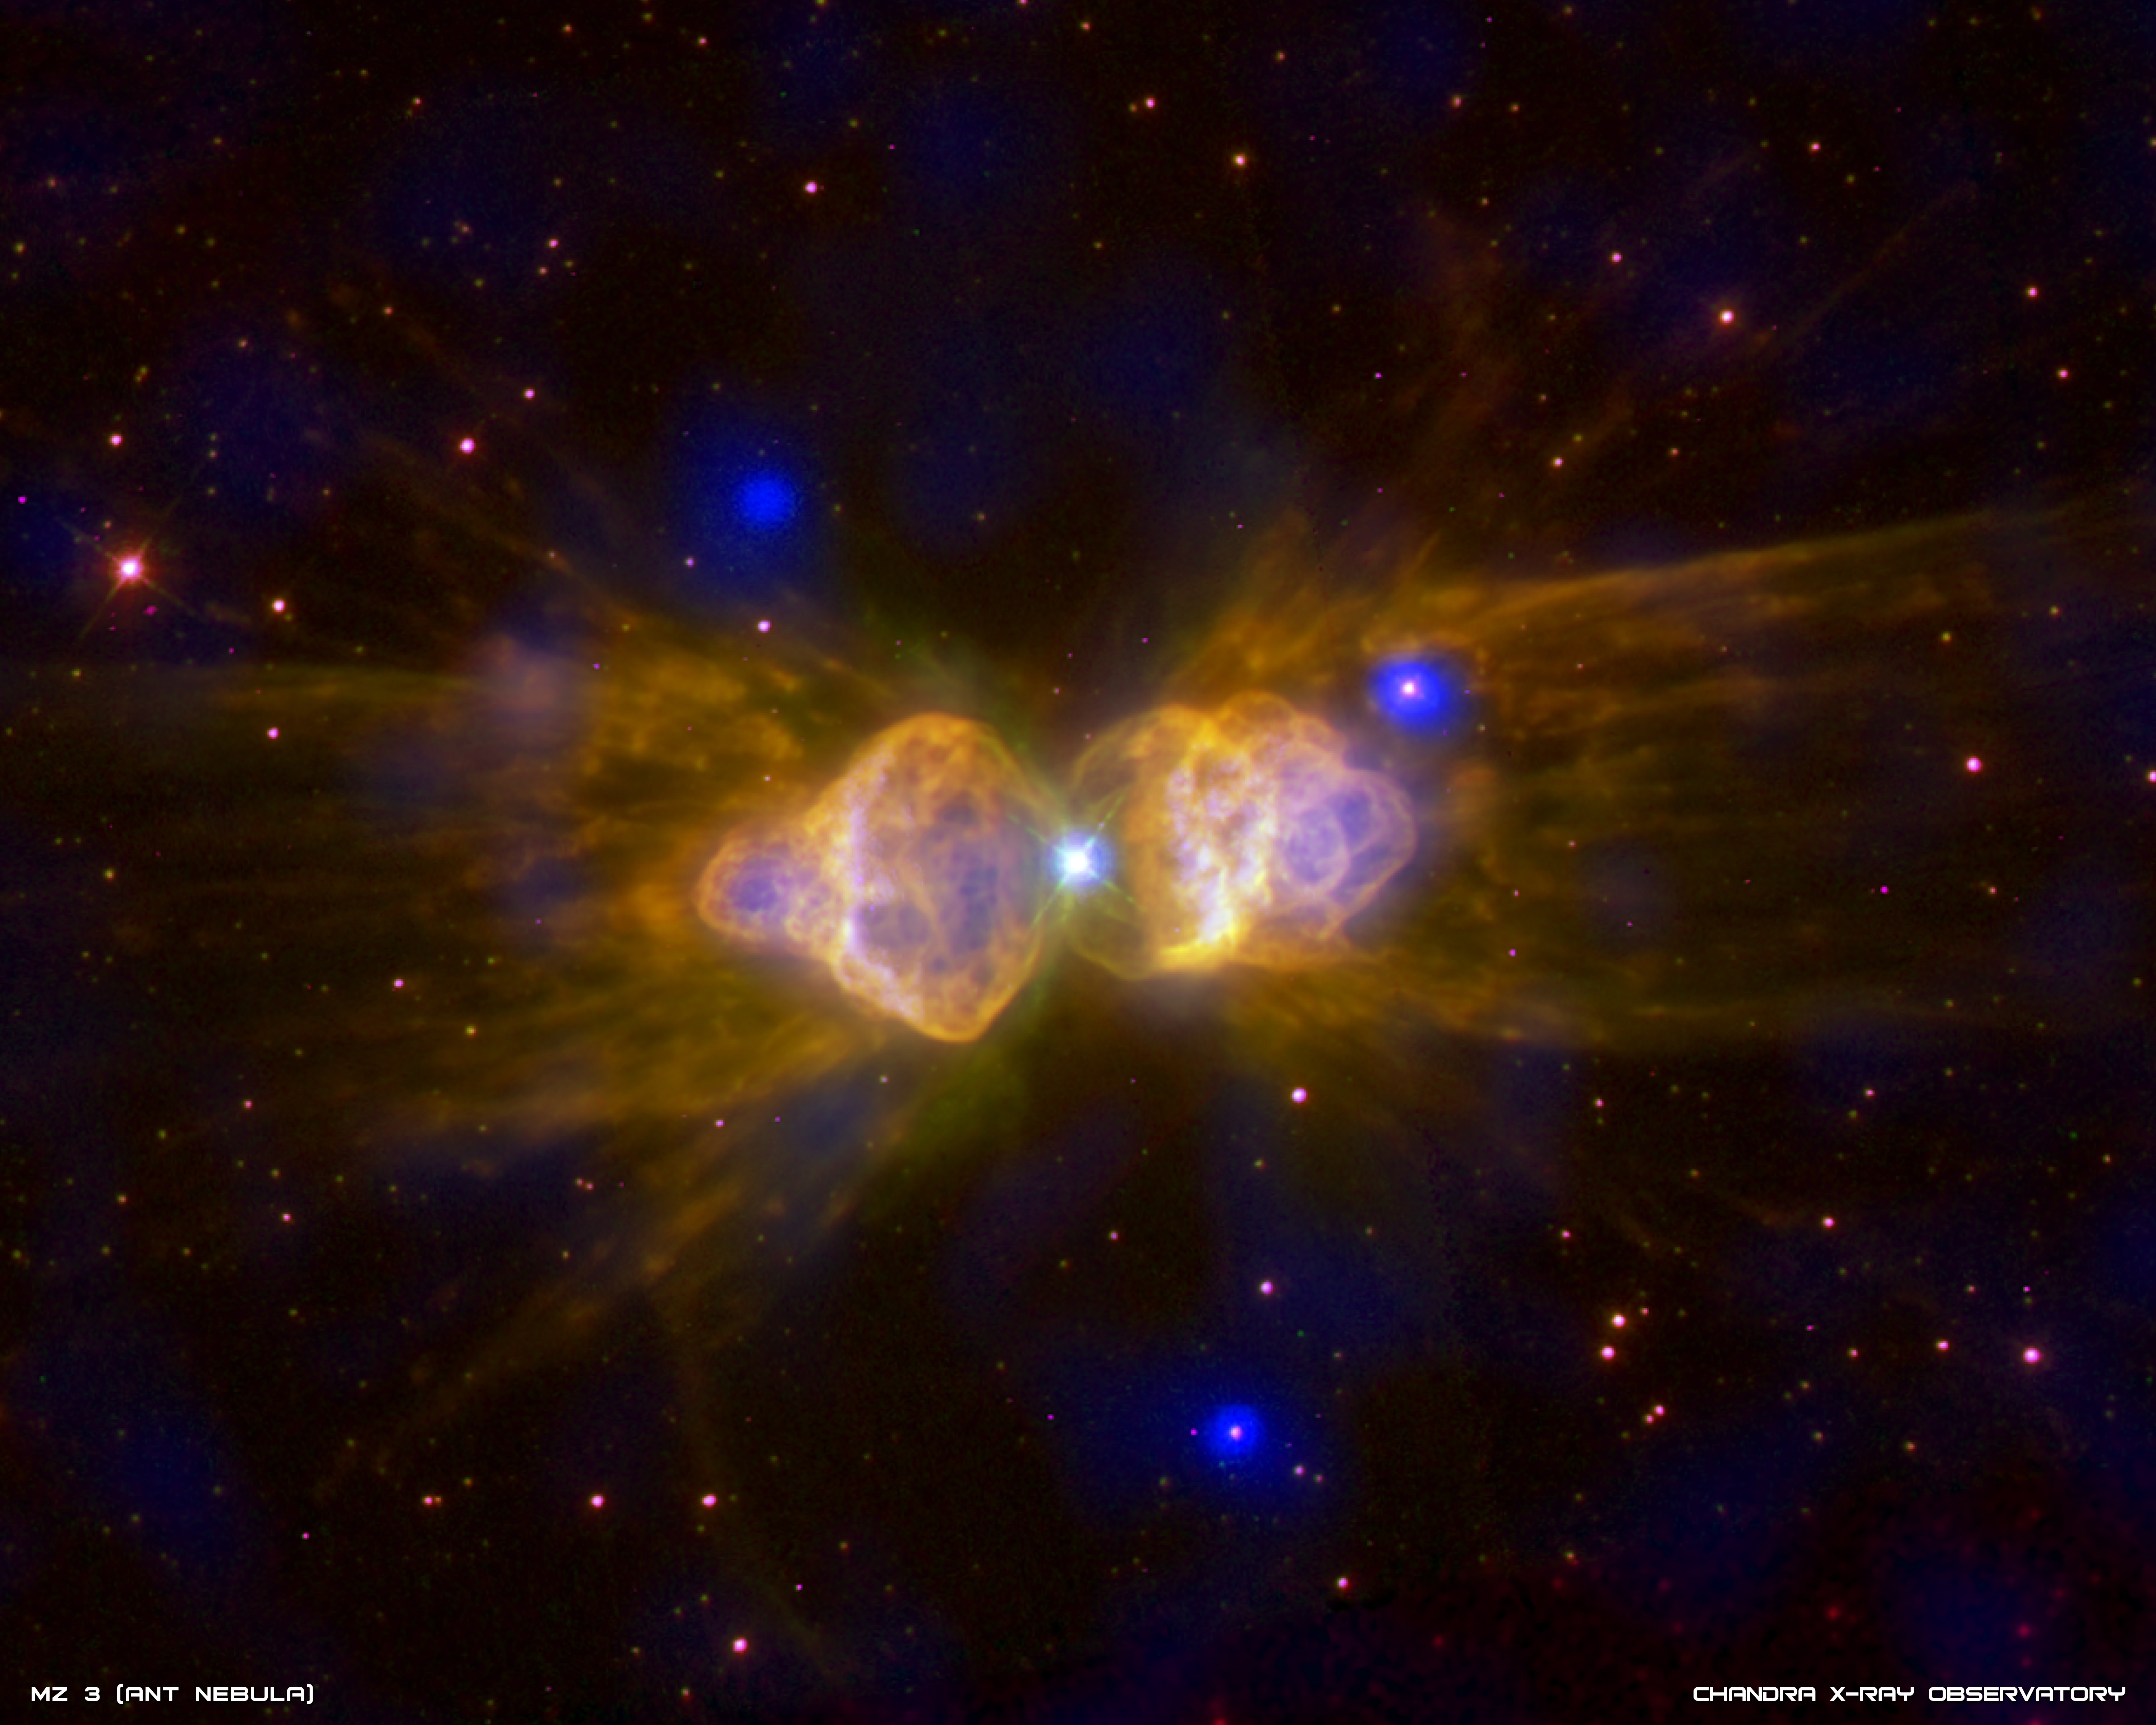
light, sky, star, cosmos, atmosphere, space, glow, galaxy, nebula, outer space, starry, astronomy, stars, universe, bright, astronomical object, young dense planetary nebula, ngc 7027, planetary nebulae